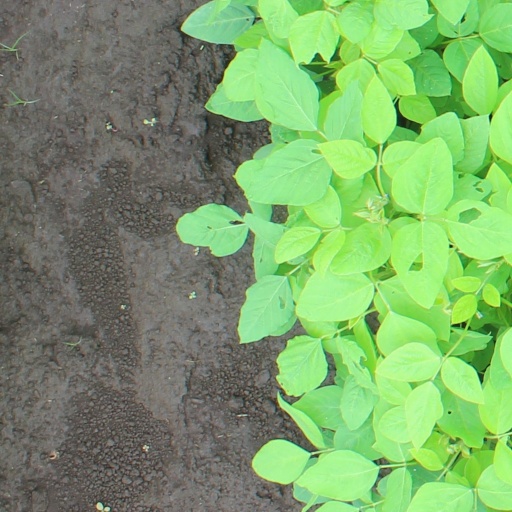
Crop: soybean